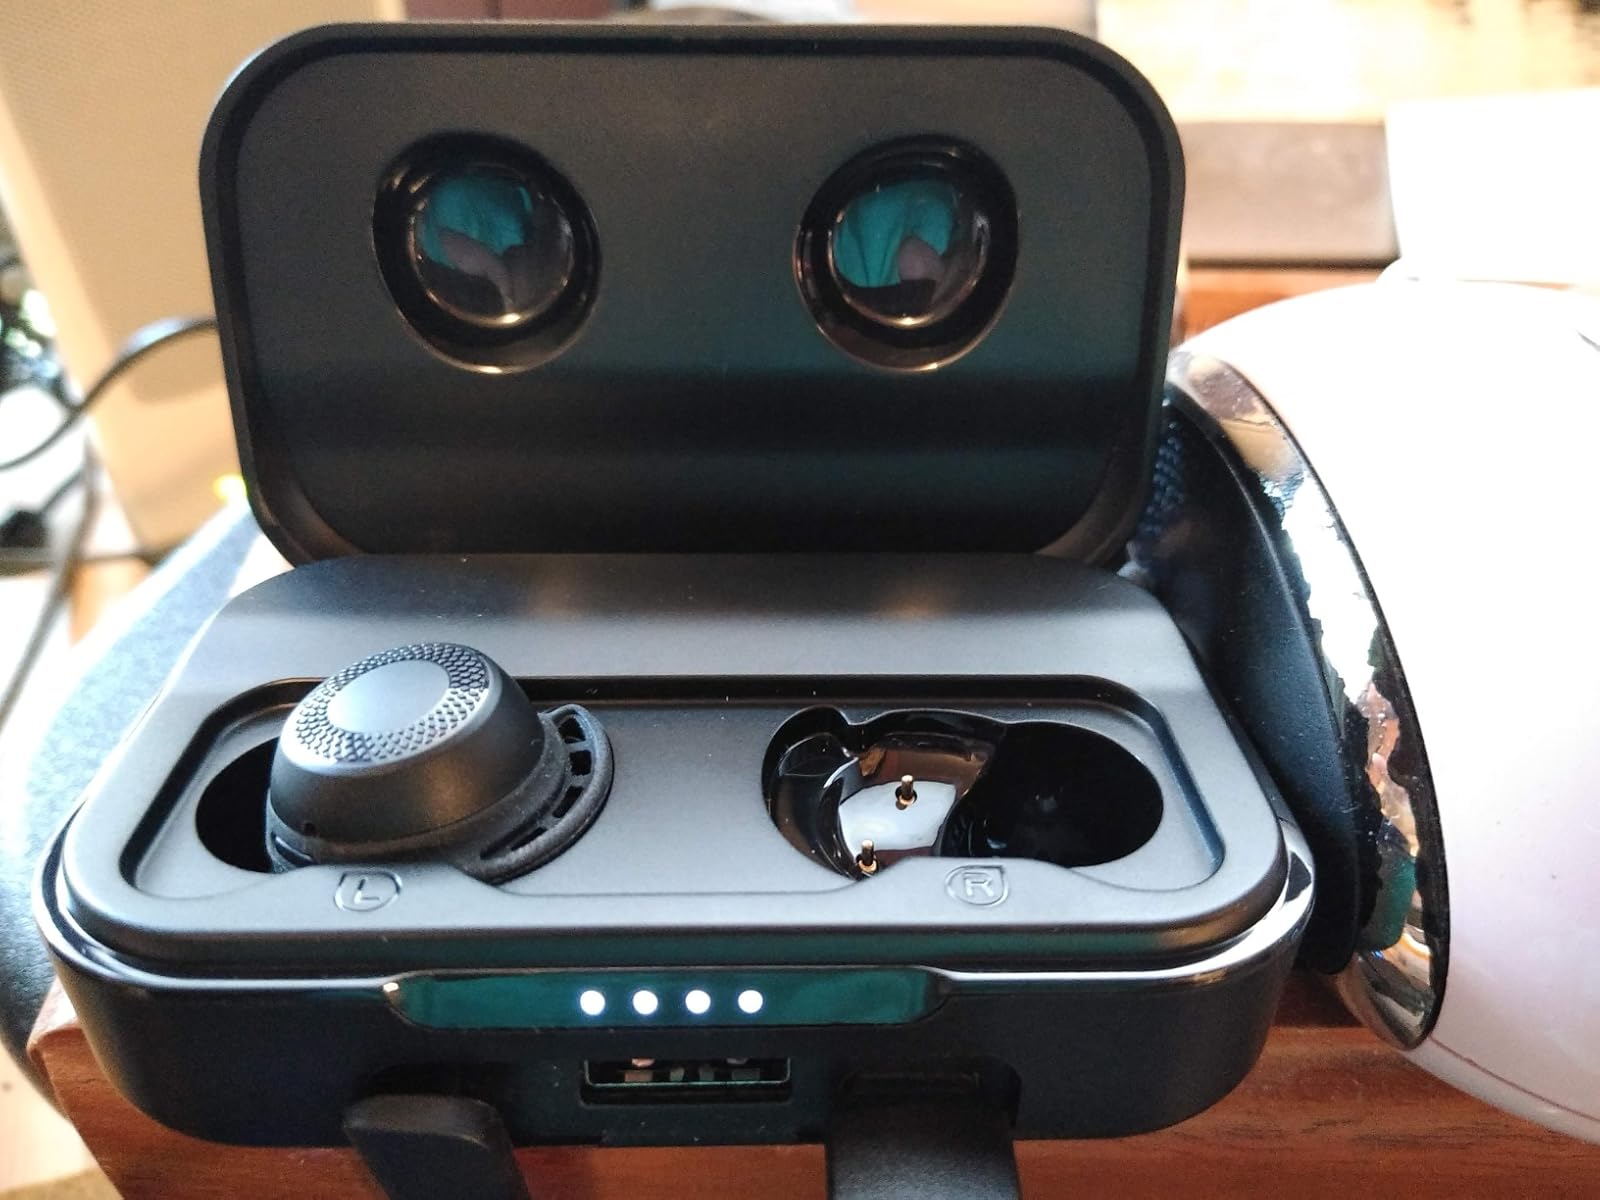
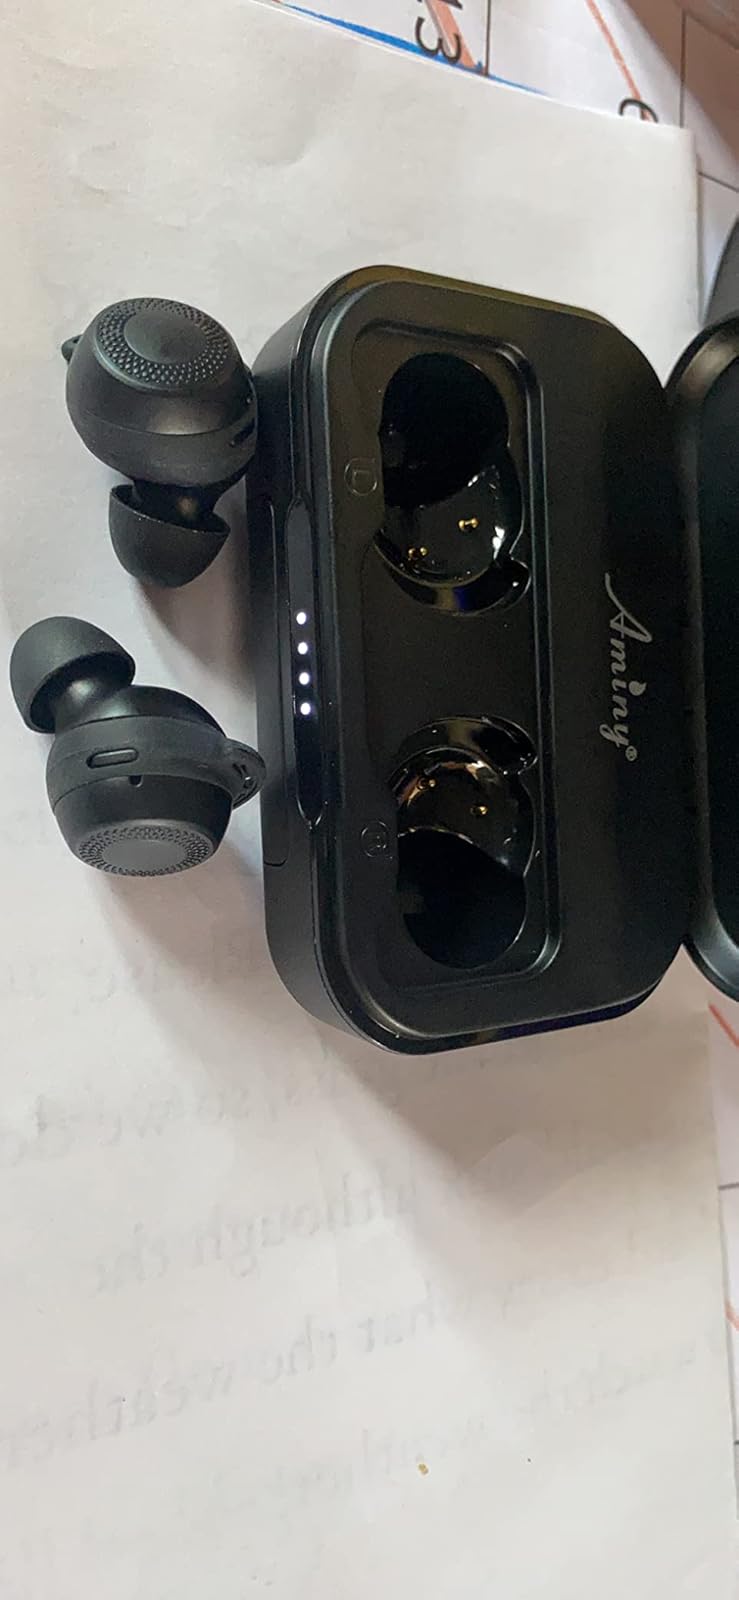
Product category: earbuds
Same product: yes